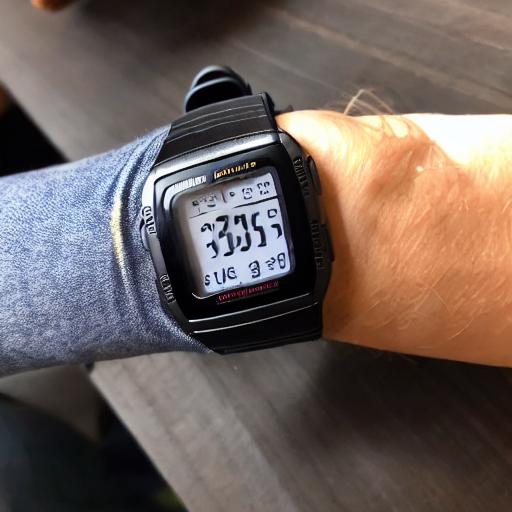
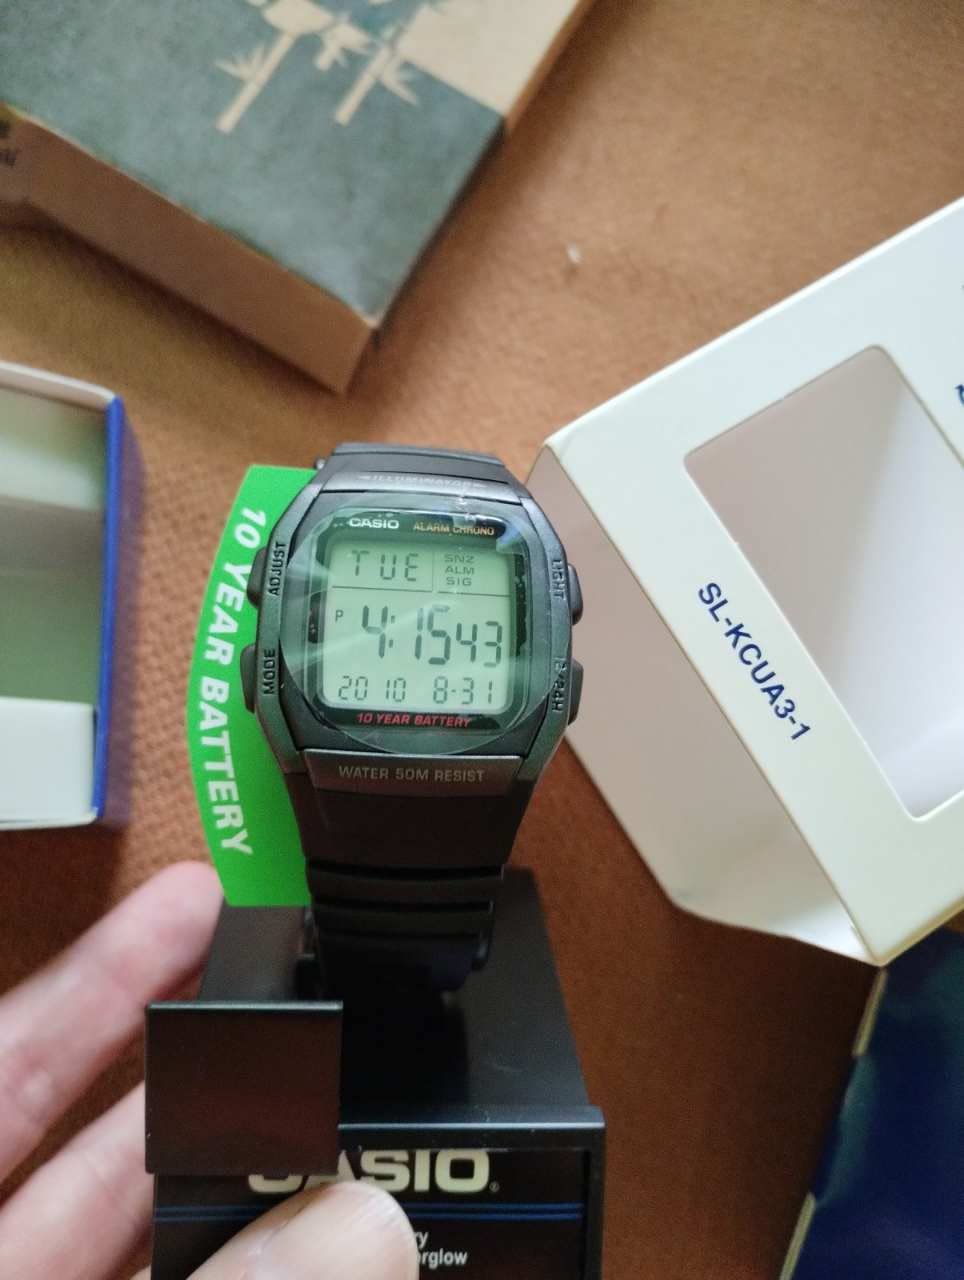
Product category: accessories_watch
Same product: no